Midhurst

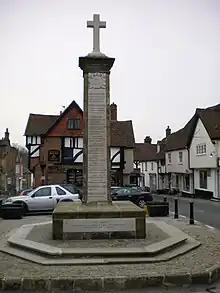
Midhurst War Memorial

The Midhurst War Memorial is situated outside the Midhurst parish church at the confluence of Red Lion Street and Church Hill, adjacent to the Market Square. It occupies land donated to the town for this purpose by Major Harold Pearson. Mr. Percy Oliver (1885–1949), a local stonemason, was commissioned to build and carve the memorial in accordance with the design of Sir Ashton Webb, who also designed Admiralty Arch in London. The War Memorial was unveiled in 1923. It is aligned on the axis of the nave of the church and consists of a square pillar set upon a square plinth which stands on an octagonal base of two steps within a kerbed, cobbled area. It has been constructed from dressed sandstone, probably from a local quarry. The names of fifty men who fell during the First World War, together with their service or regiment, are inscribed on panels of limestone which have been fixed to the north and south faces of the pillar. In 1929 a proposal to install oak posts and chains was dropped due to cost. In April 1947 it was decided to add the names of the dead of World War II, and Mr Oliver was asked to fix a tablet to the War Memorial. However, it was not until 1960 that it was finally agreed to add these panels, and the work was completed in 1962. In 2014 the name of a Royal Marine killed in the Afghan War in 2012 was added to the plinth. The Memorial is in the care of the Town Trust. Each year on Remembrance Sunday, the Midhurst Branch of the Royal British Legion organises a service of remembrance at the War Memorial.